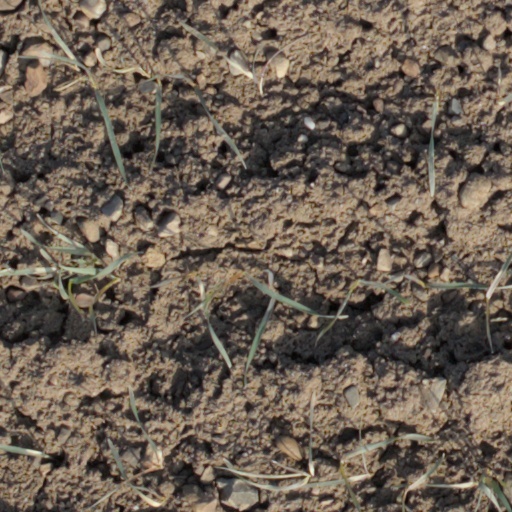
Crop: wheat